Levi Colwill

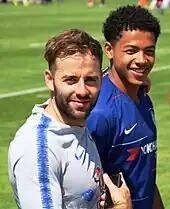
Colwill (right) in the Chelsea Academy in 2018

Colwill joined Chelsea at under-nine level, having previously played for Sunday League team City Central alongside Jamal Musiala. He signed his first professional contract with Chelsea in February 2020 on his 17th birthday.